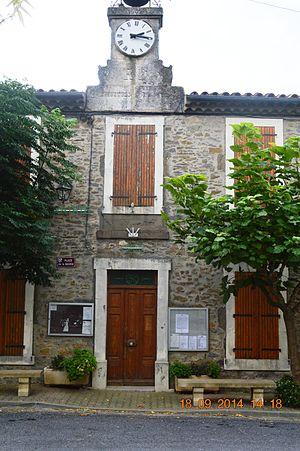
Arquettes-en-Val est une commune française, située dans le département de l'Aude en région Occitanie.